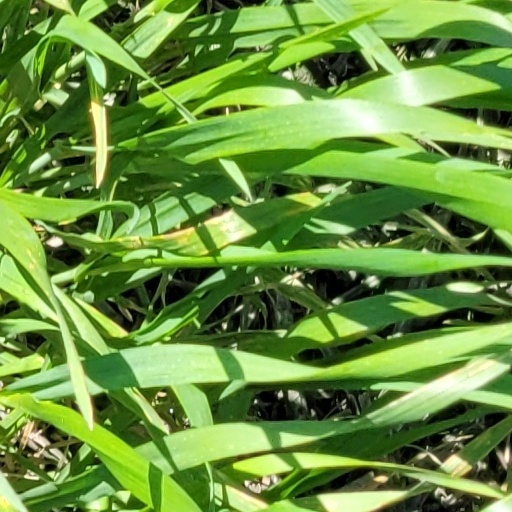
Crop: wheat